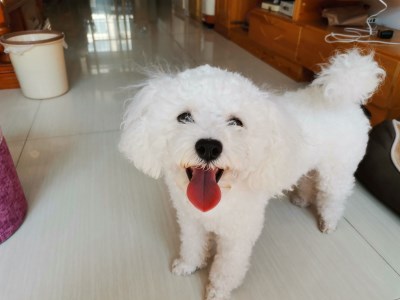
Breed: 3083-n000117-Bichon_Frise